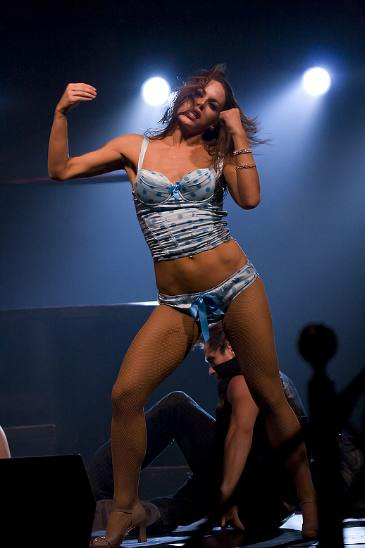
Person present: Yes